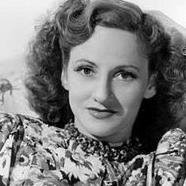
Age: 33